Ngurah Oka Ratmadi

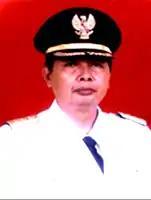
Anak Agung Ngurah Oka Ratmadi as a Regent of Badung

During his time as Regent of Badung, the Bali Bombing Incident at Paddy's Cafe occurred. He was once nominated to be the Governor of Bali in 2003 but withdrew.